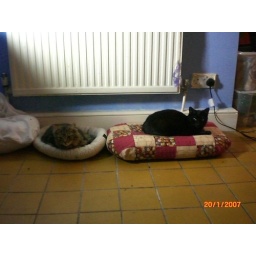
The boys in bed